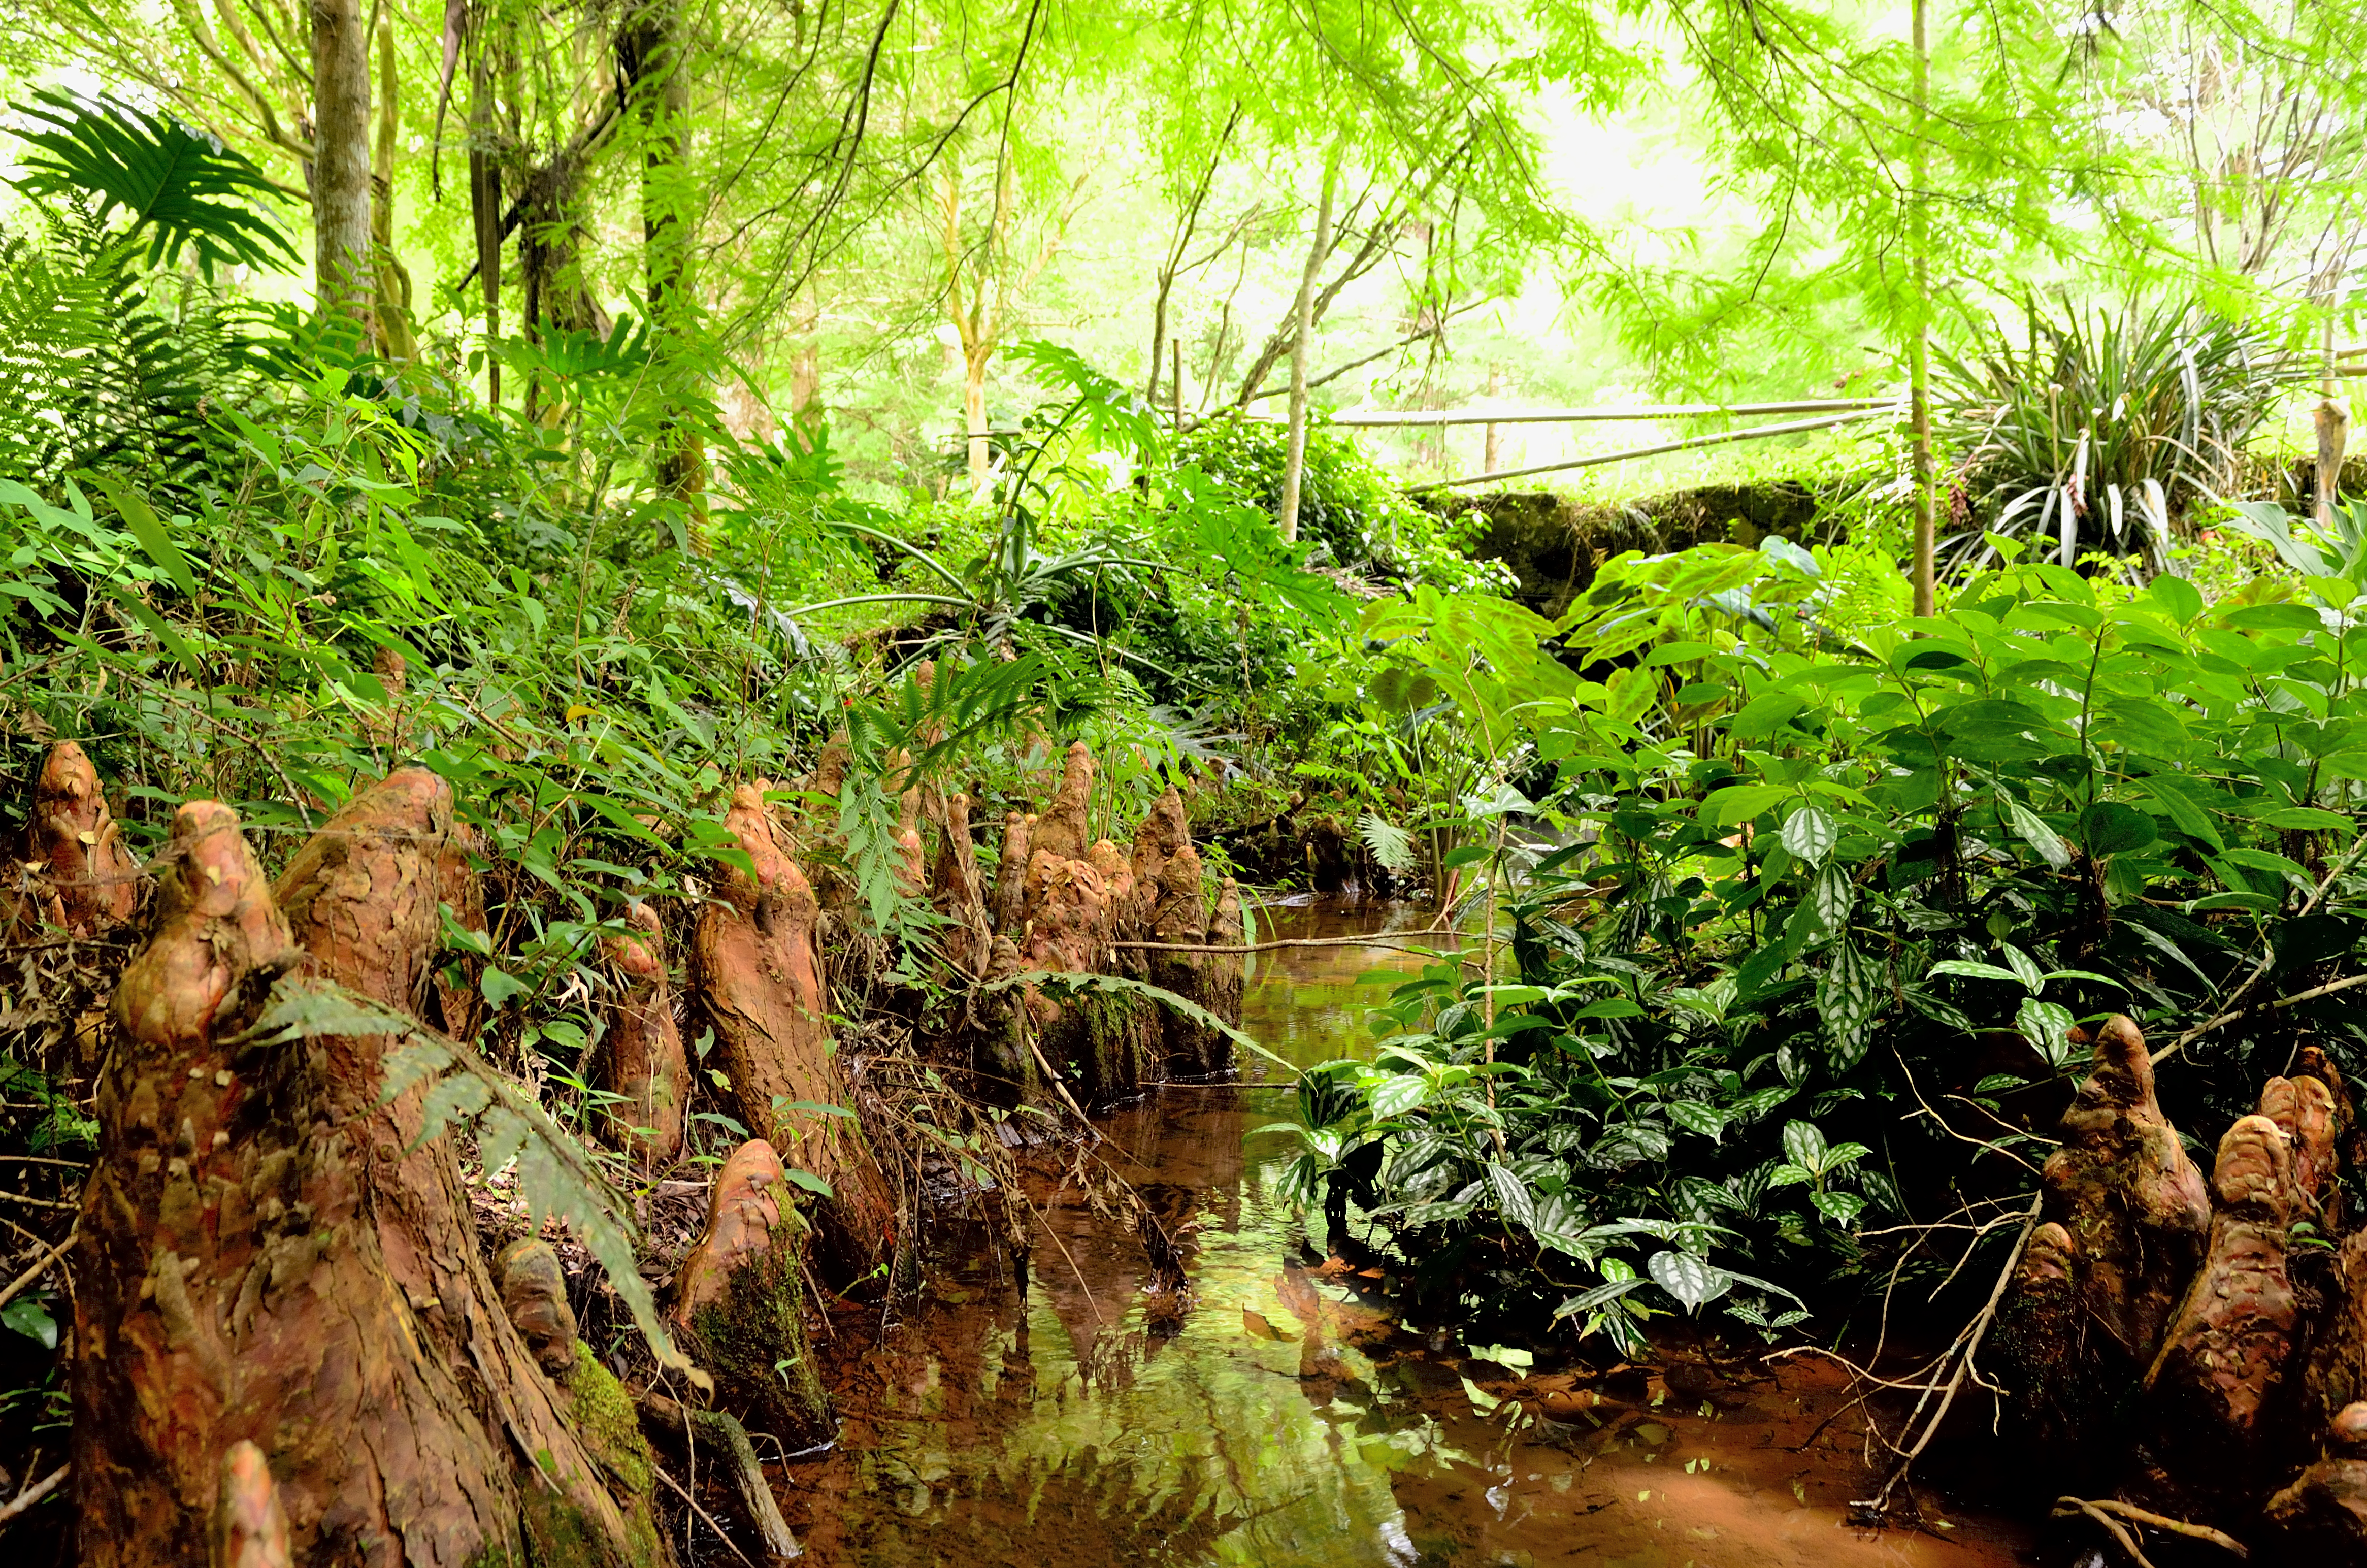
tree, forest, swamp, leaf, flower, stream, green, jungle, soil, botany, garden, flora, vegetation, rainforest, wetland, turismo, verde, woodland, misiones, selva, mem2015caraguatay, mem2015, agroturismo, caraguatay, habitat, tropics, ecosystem, natural environment, arecales